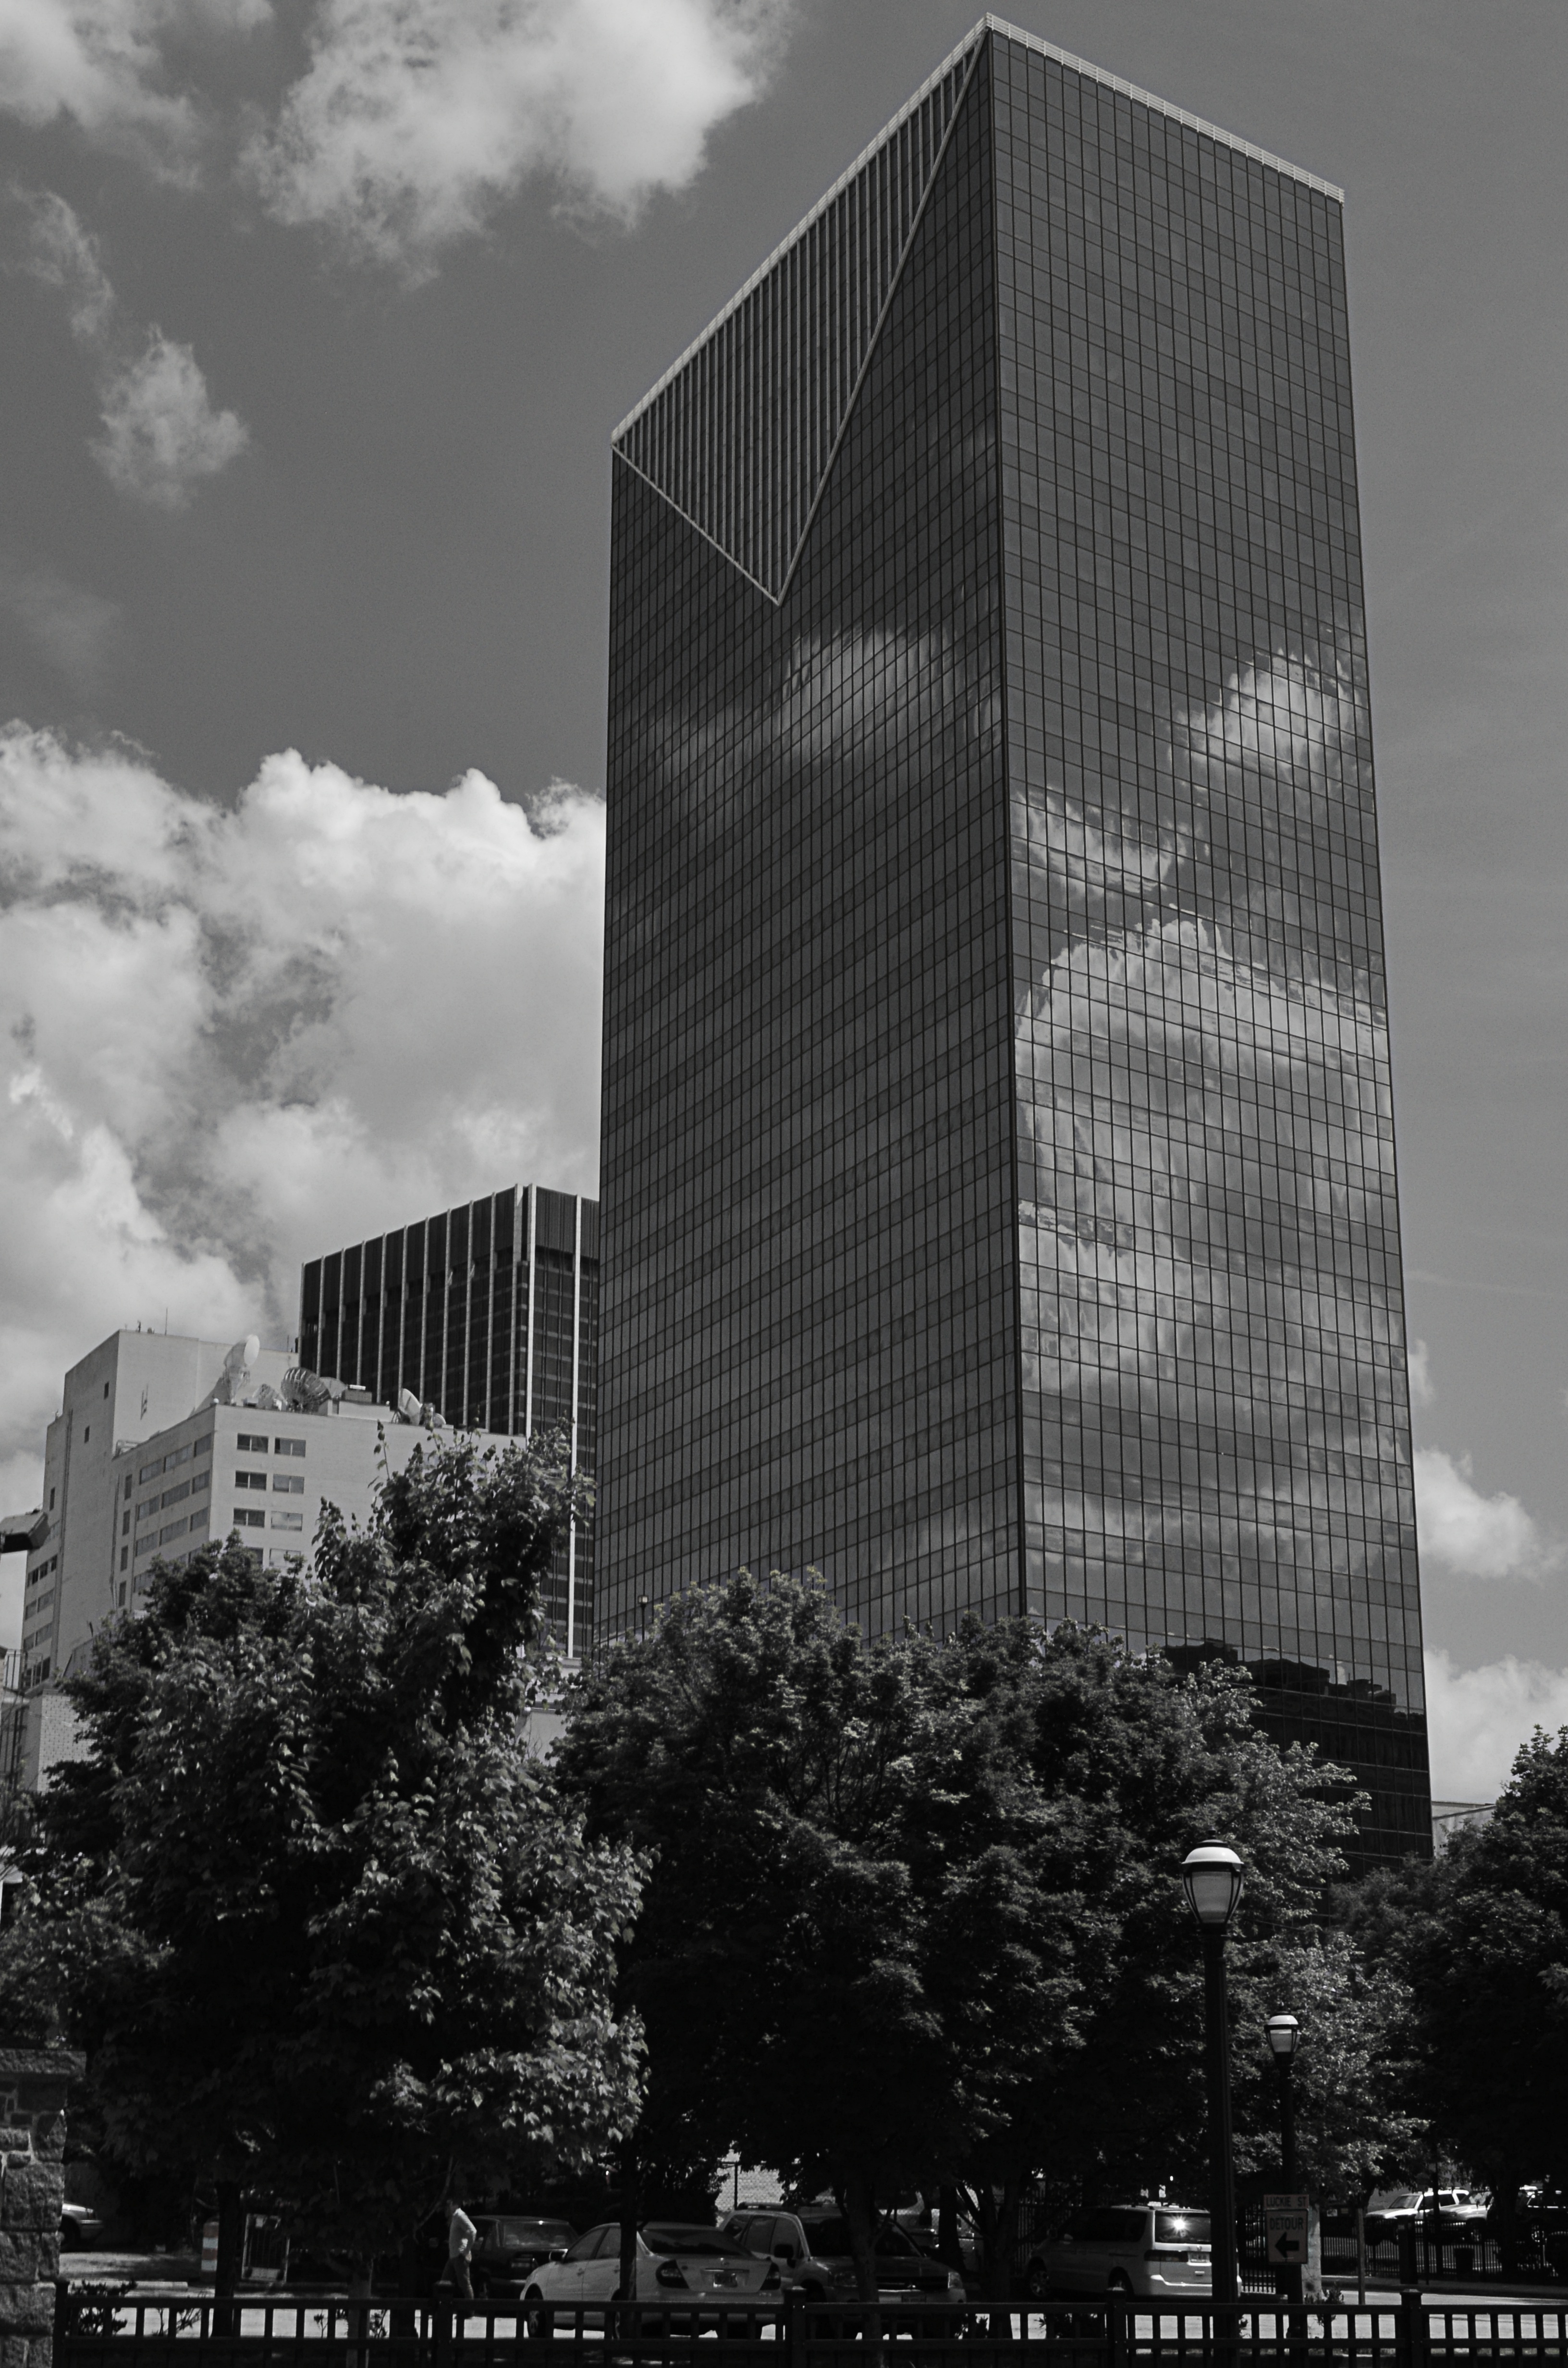
black and white, architecture, skyline, city, skyscraper, cityscape, downtown, tower, office, landmark, black, monochrome, tower block, symmetry, georgia, atlanta, metropolis, ga, urban area, monochrome photography, metropolitan area